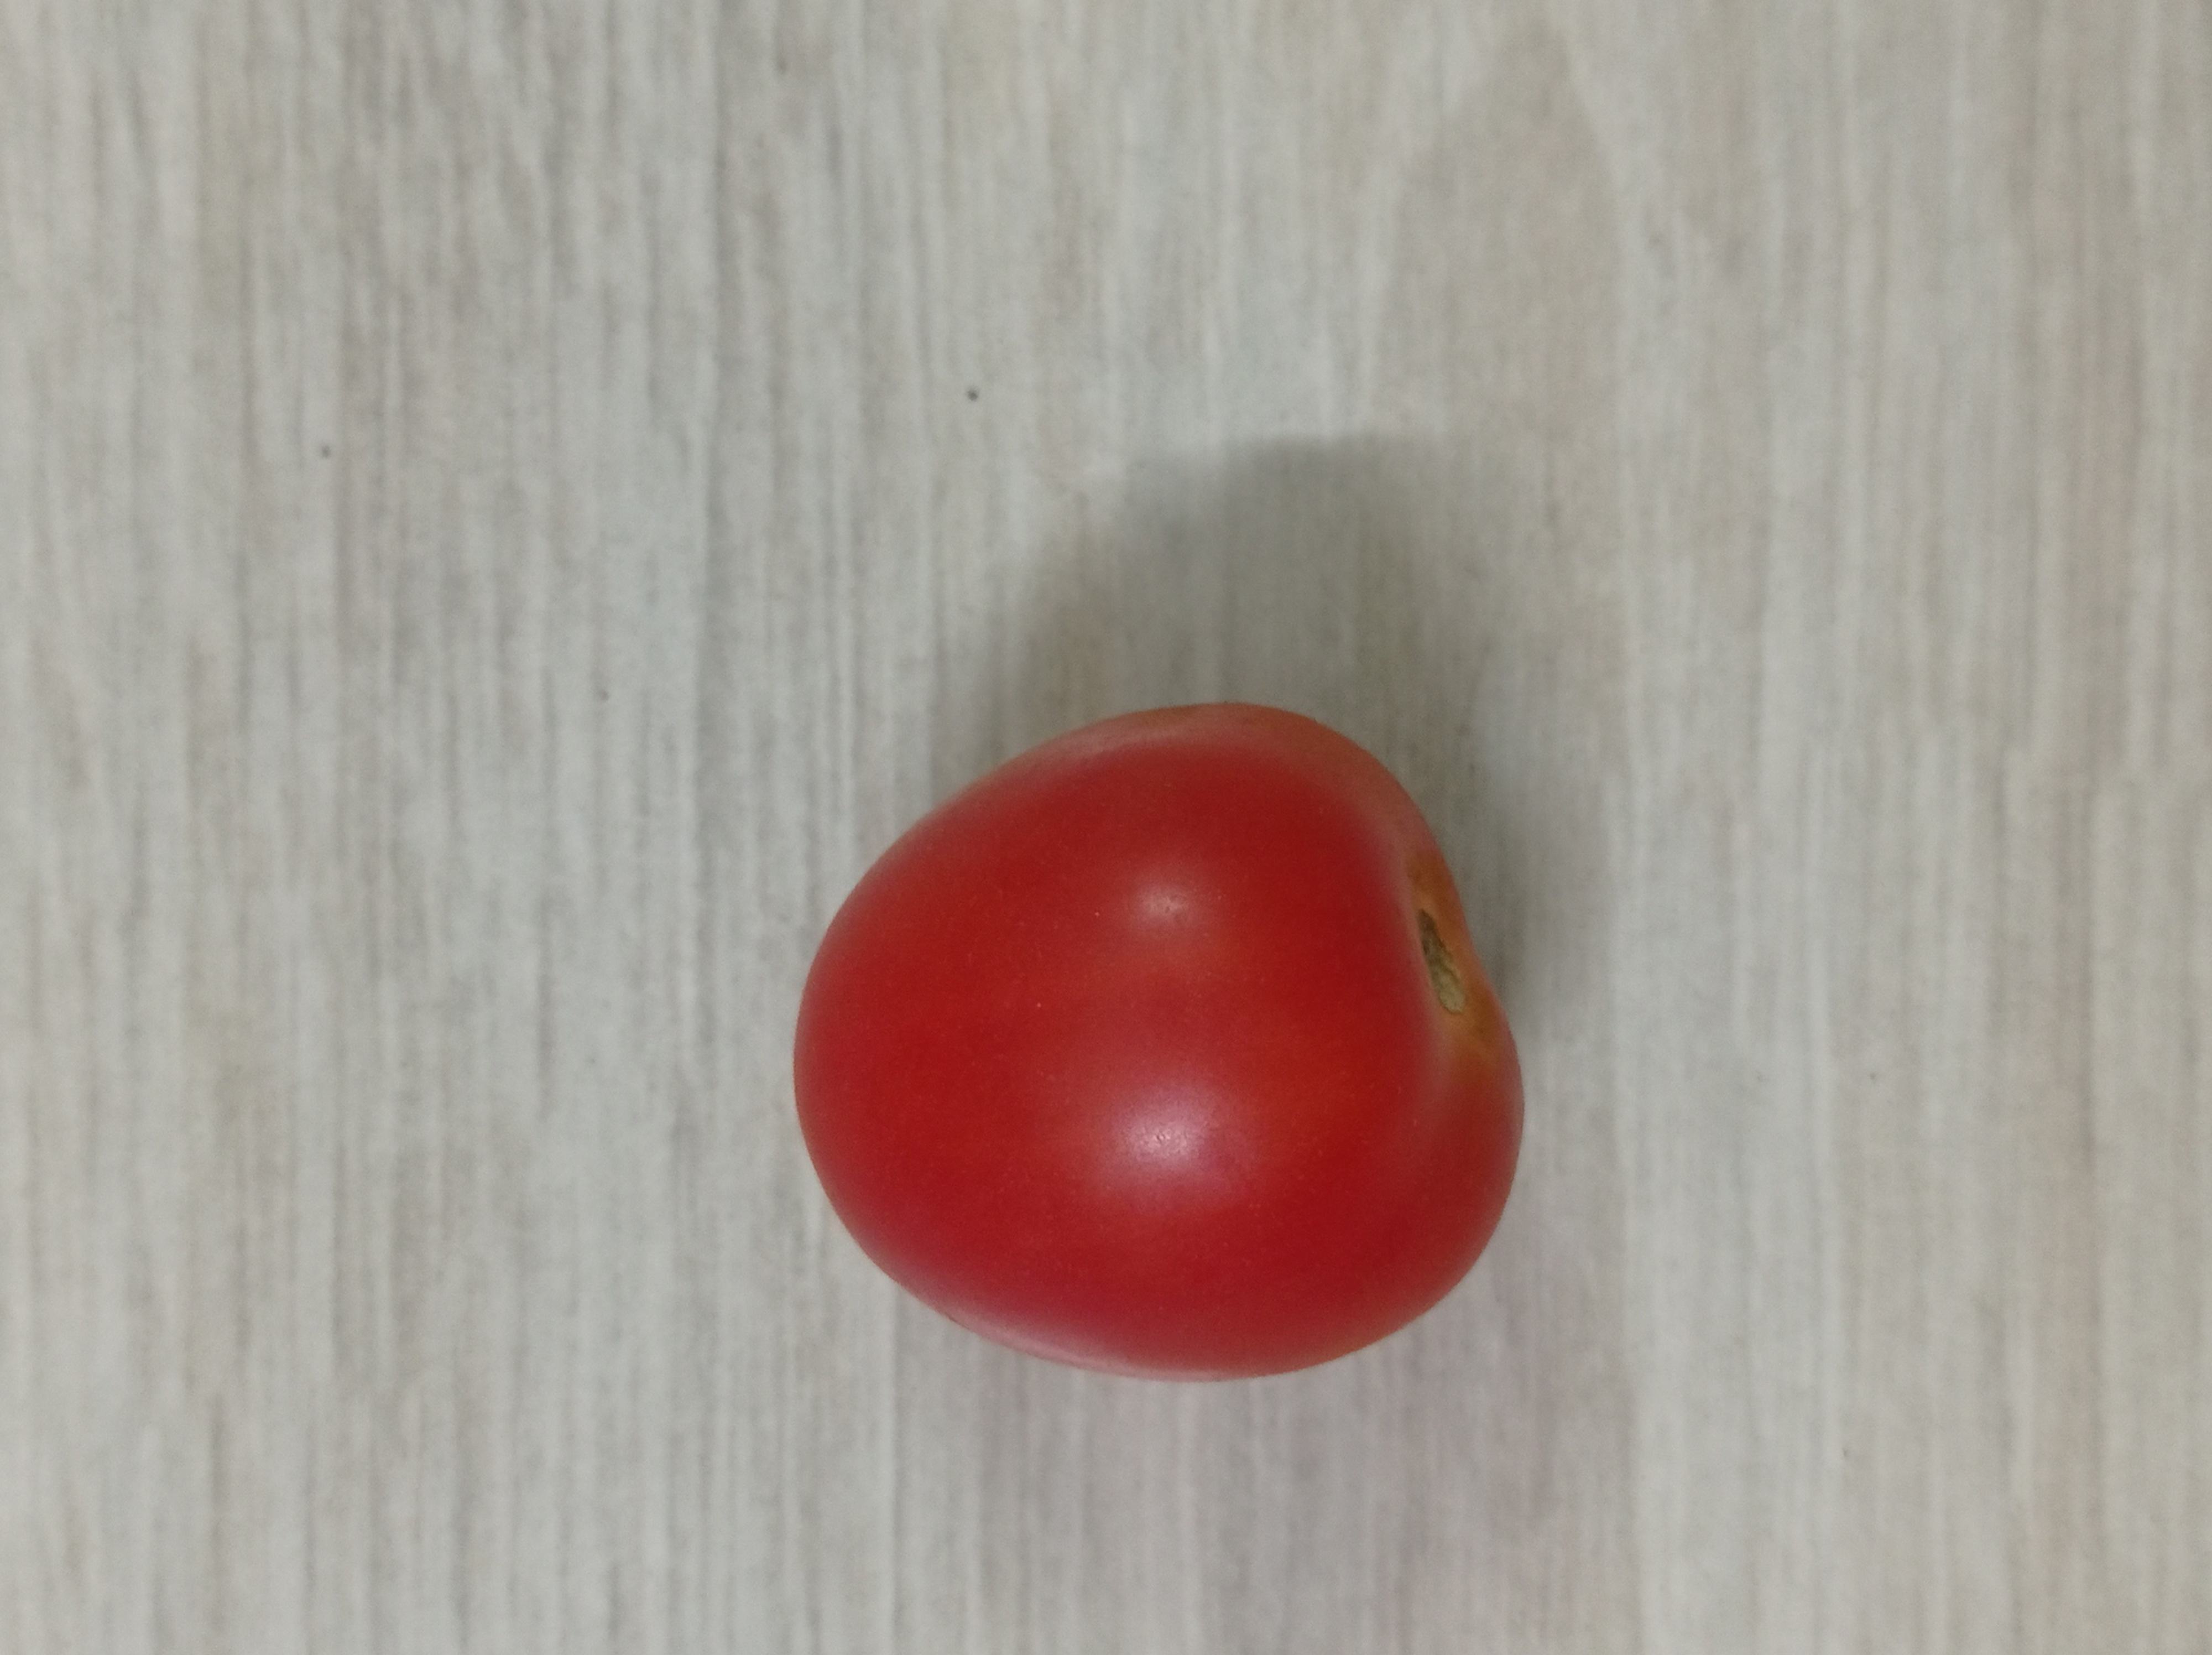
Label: Fresh